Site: brandenburg
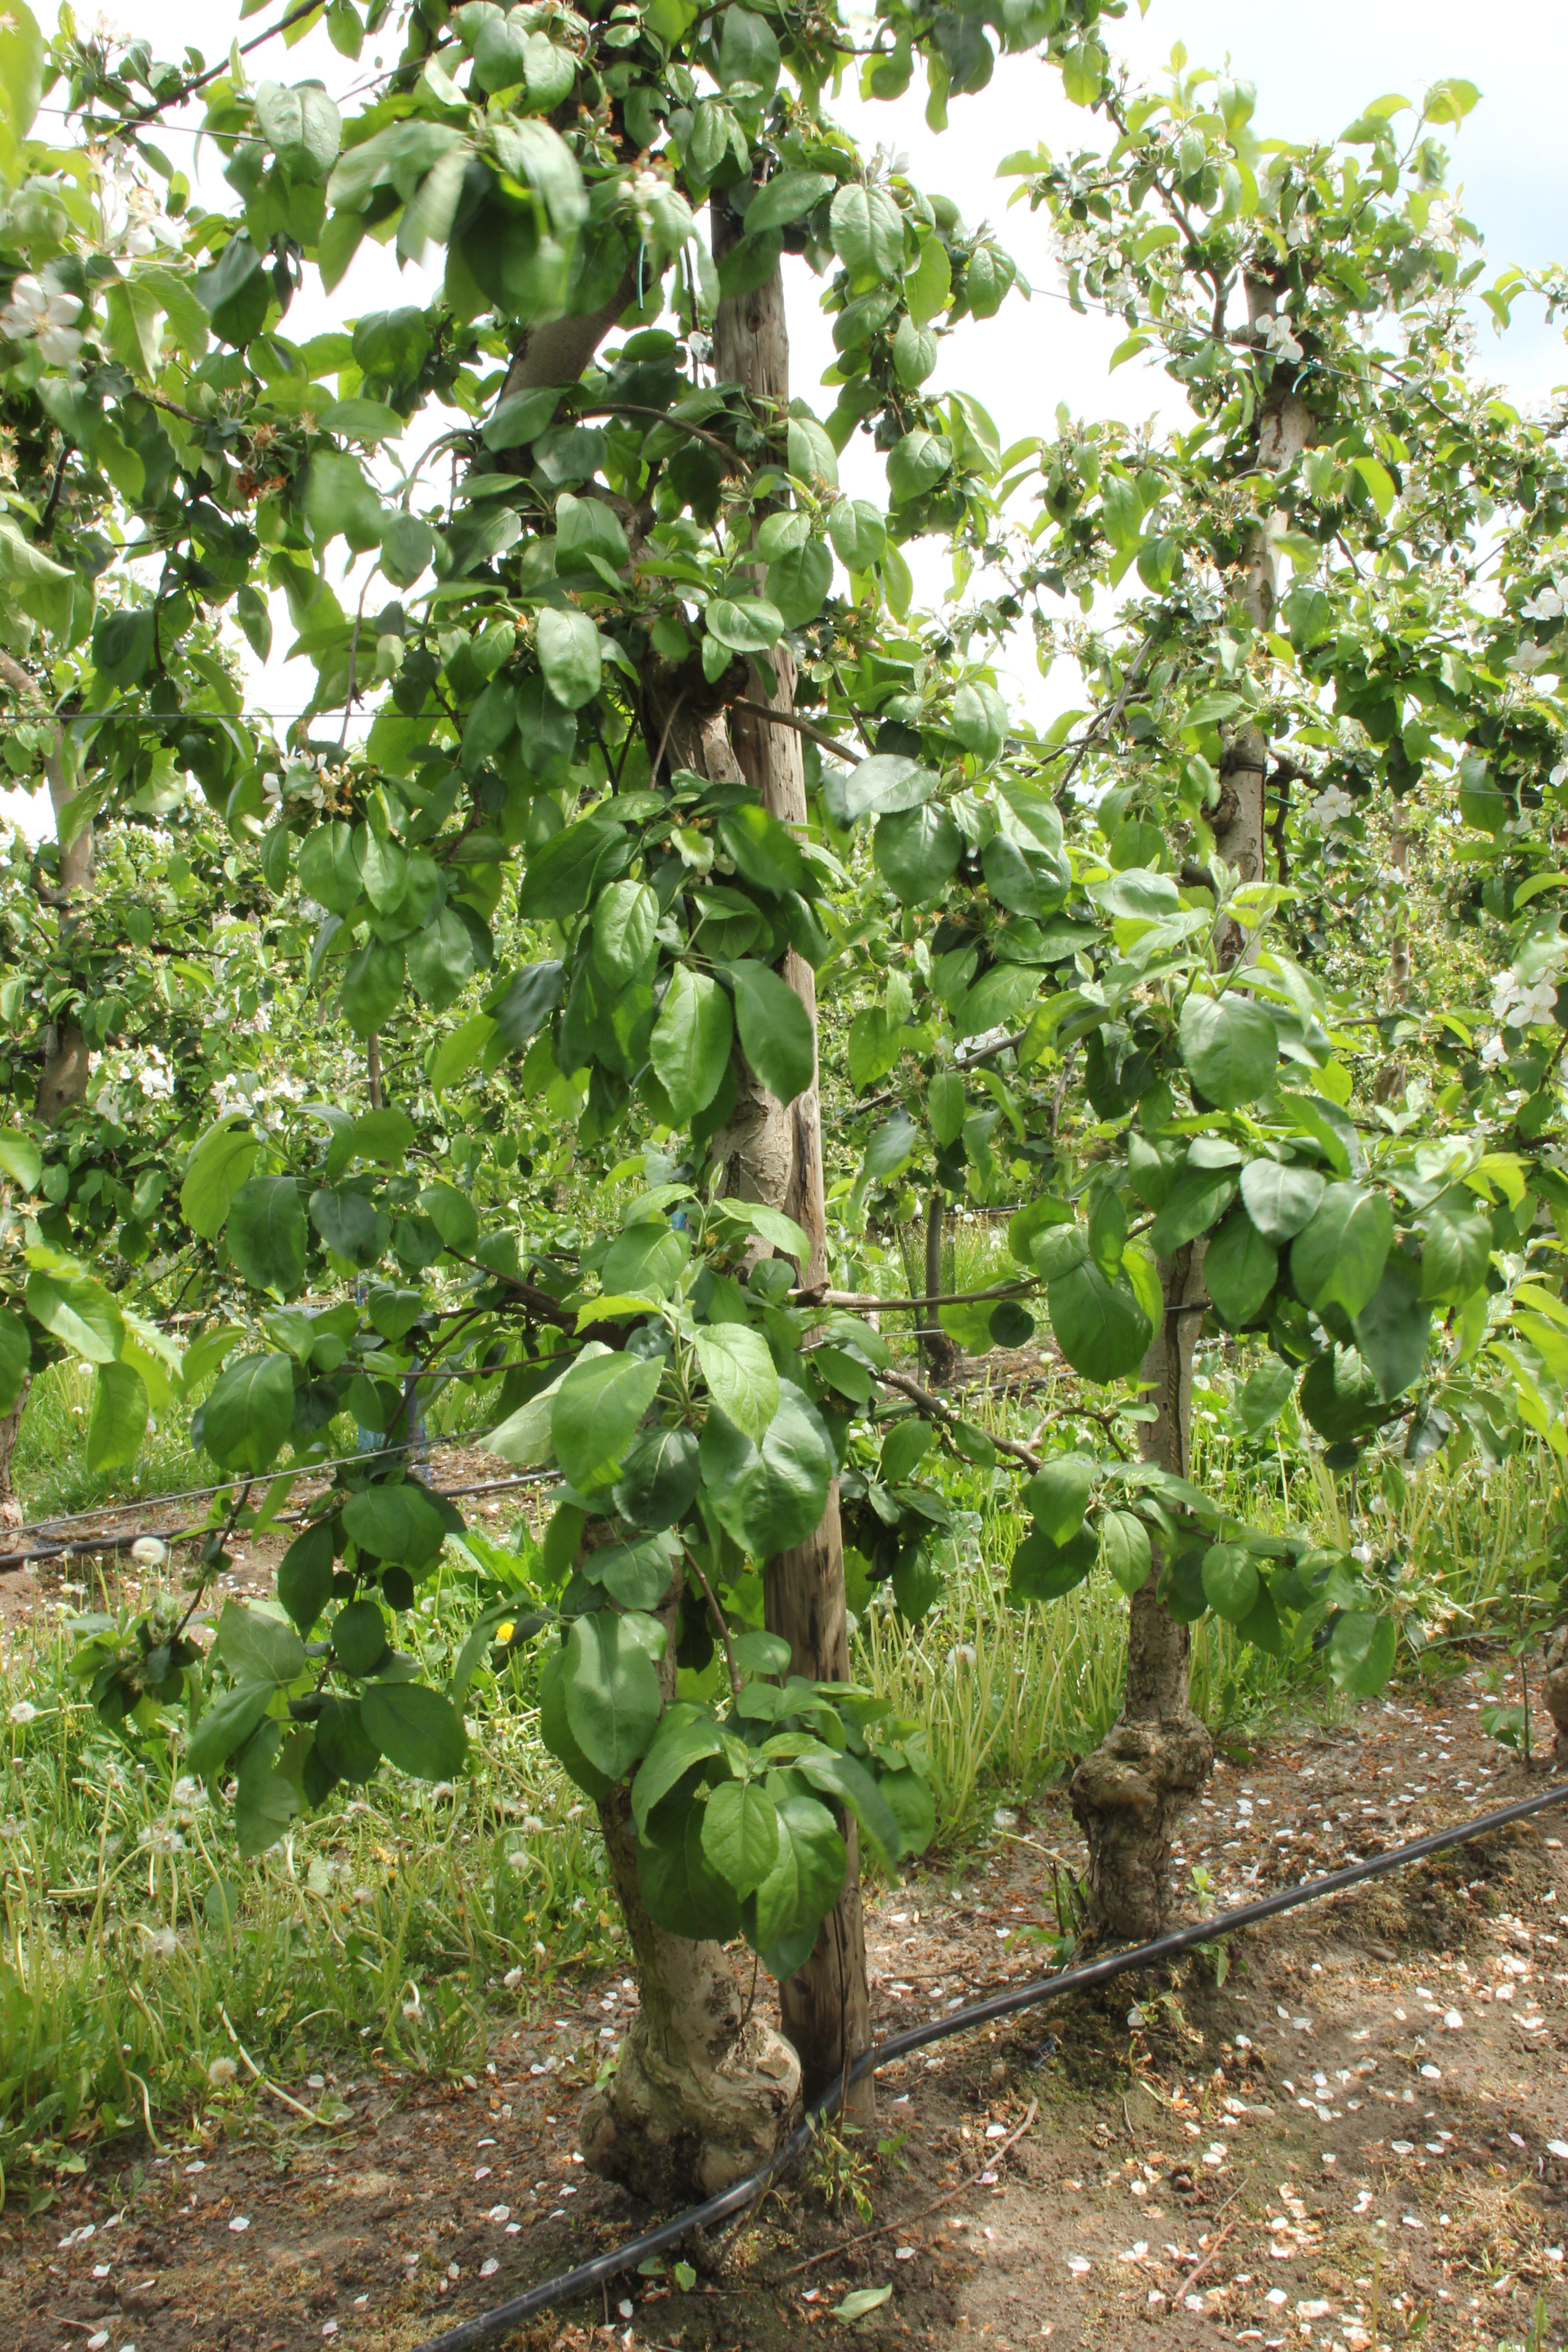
Growth stage (BBCH 67): Flowering